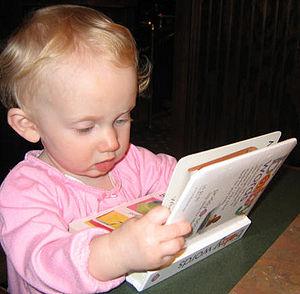
La théorie de l'attachement est un champ de la psychologie qui traite d'un aspect spécifique des relations entre êtres humains. Son principe de base est qu'un jeune enfant a besoin, pour connaître un développement social et émotionnel normal, de développer une relation d'attachement avec au moins une personne qui prend soin de lui de façon cohérente et continue. C'est dans ce sens qu'on peut dire que l'attachement est primordial pour l'évolution psychologique de l'enfant. Cette théorie a été formalisée par le psychiatre et psychanalyste John Bowlby après les travaux de Winnicott, Lorenz et Harlow.